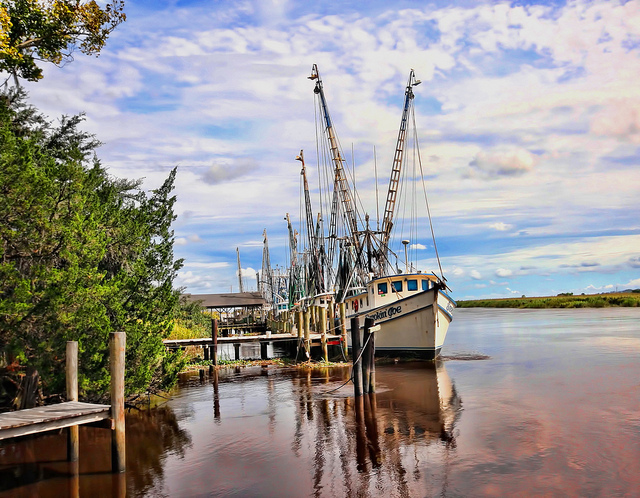
A white boat is parked next to a pier.